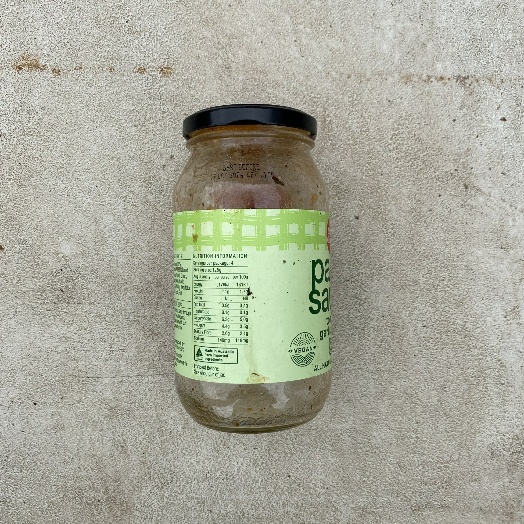
Label: Glass